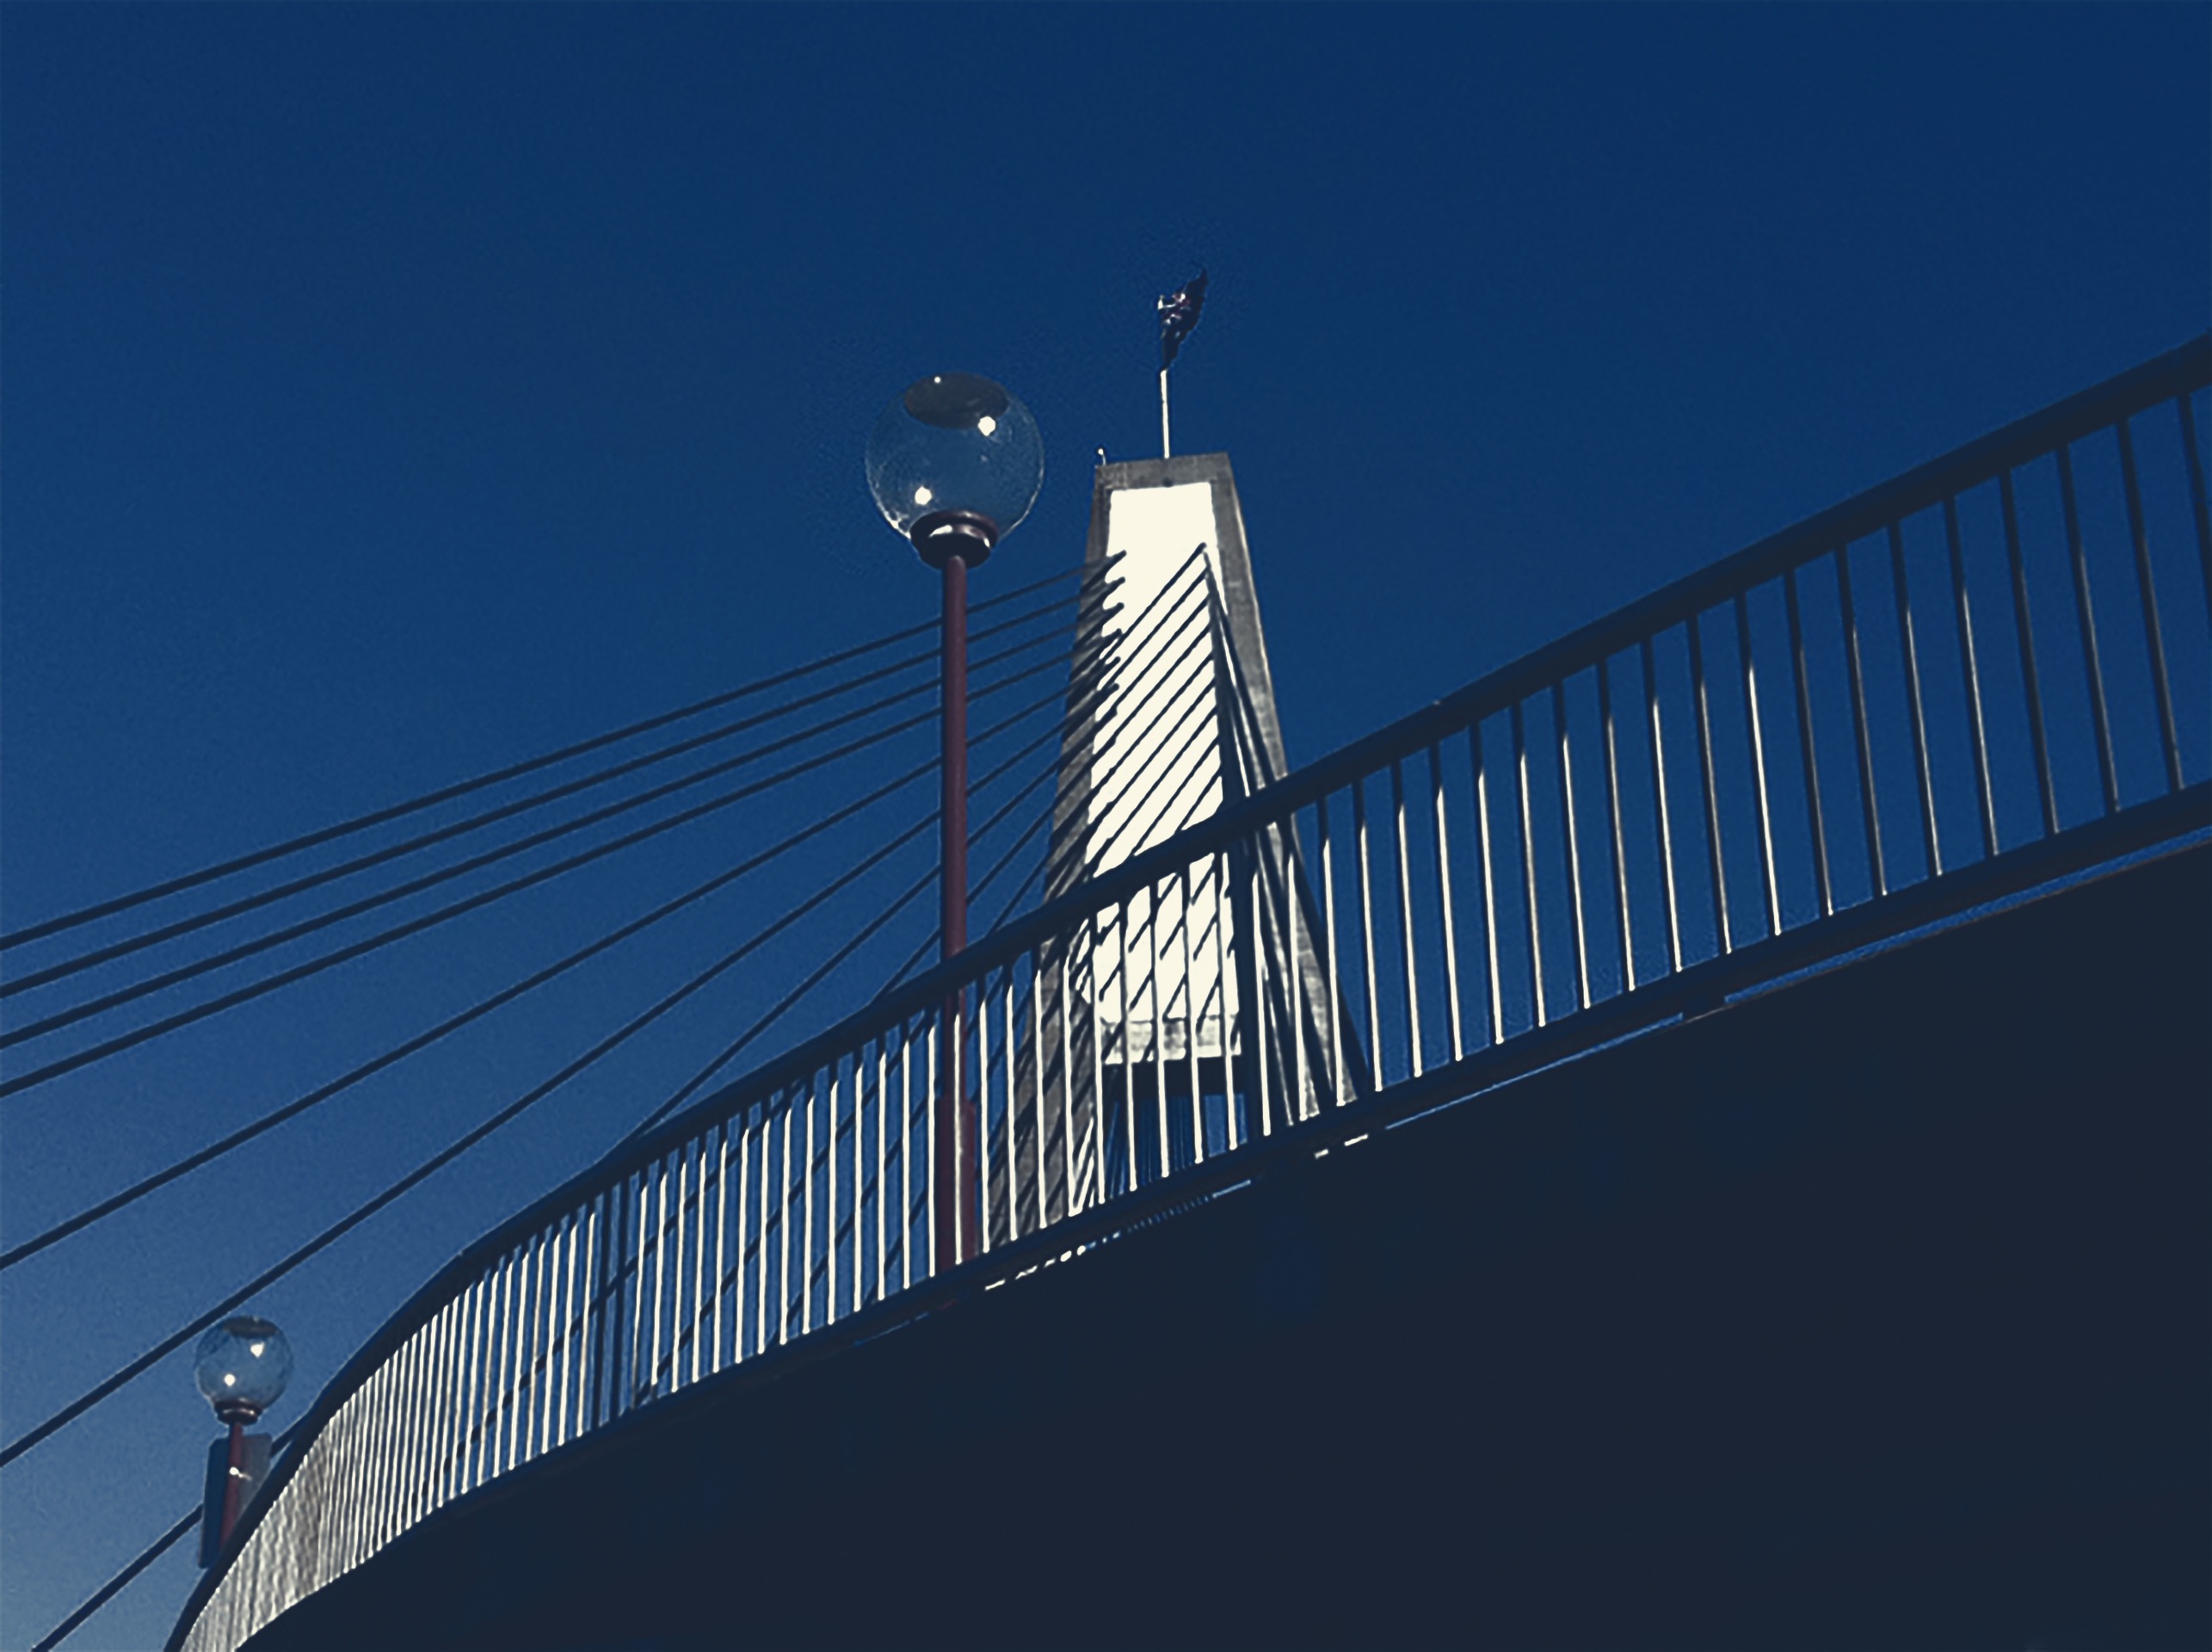
light, architecture, sky, bridge, skyline, skyscraper, line, reflection, tower, landmark, facade, blue, street light, lighting, tower block